Francesco Pacelli

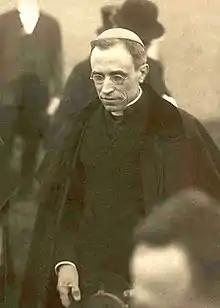
Eugenio Pacelli, Francesco's younger brother

After his brother Francesco had successfully concluded the historic Lateran Treaty, Eugenio Pacelli was called to Rome by Pope Pius XI and on 7 February 1930 appointed as Cardinal Secretary of State succeeding his mentor and friend Pietro Gasparri. Francesco Pacelli left the immediate Vatican service largely in light of concerns for his health problems. As he moved to Rome, Eugenio Pacelli stayed for several weeks in the house of his brother Francesco near the Vatican, because the Vatican quarters required renovations. Madre Pascalina described the atmosphere in the Pacelli home as plain but elegant. Francesco was the soul of the house, since his wife had died years earlier. Comparing the two brothers, the older Francesco Pacelli appeared to Madre Pascalina to be slightly more severe than the younger Eugenio Pacelli.